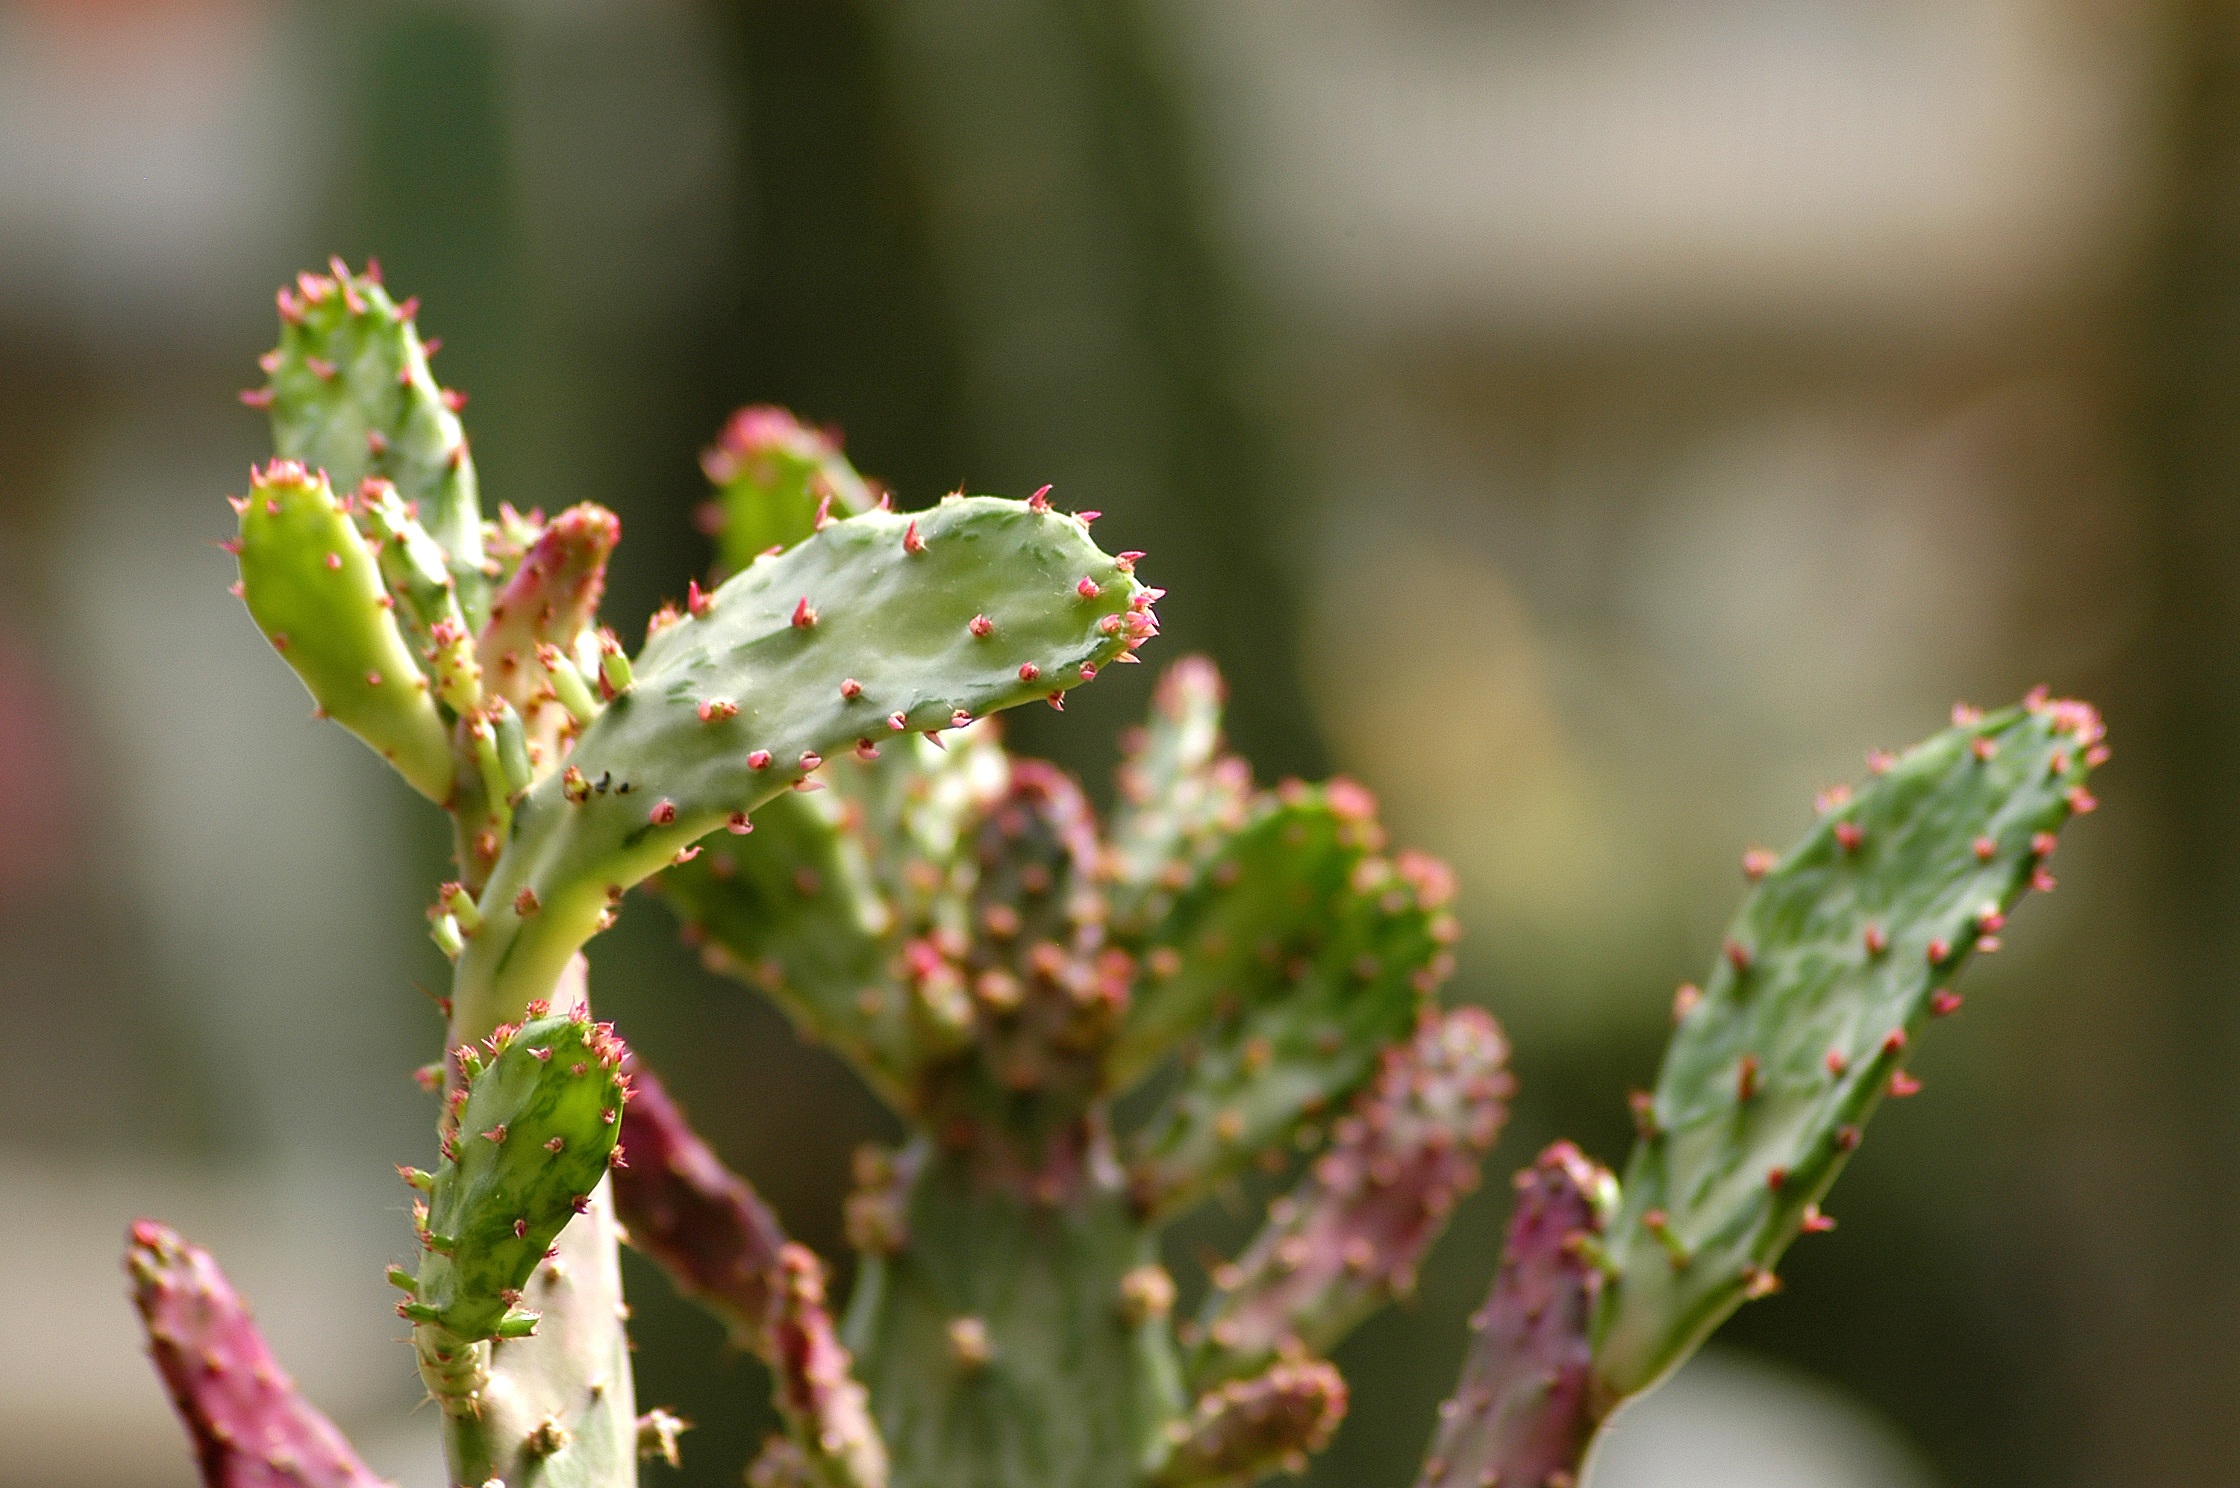
tree, nature, branch, blossom, cactus, plant, photography, leaf, flower, frost, thorn, green, produce, botany, flora, wildflower, flowers, close up, shrub, botanical garden, bud, succulents, arboretum, macro photography, flowering plant, plant stem, land plant, thorns spines and prickles